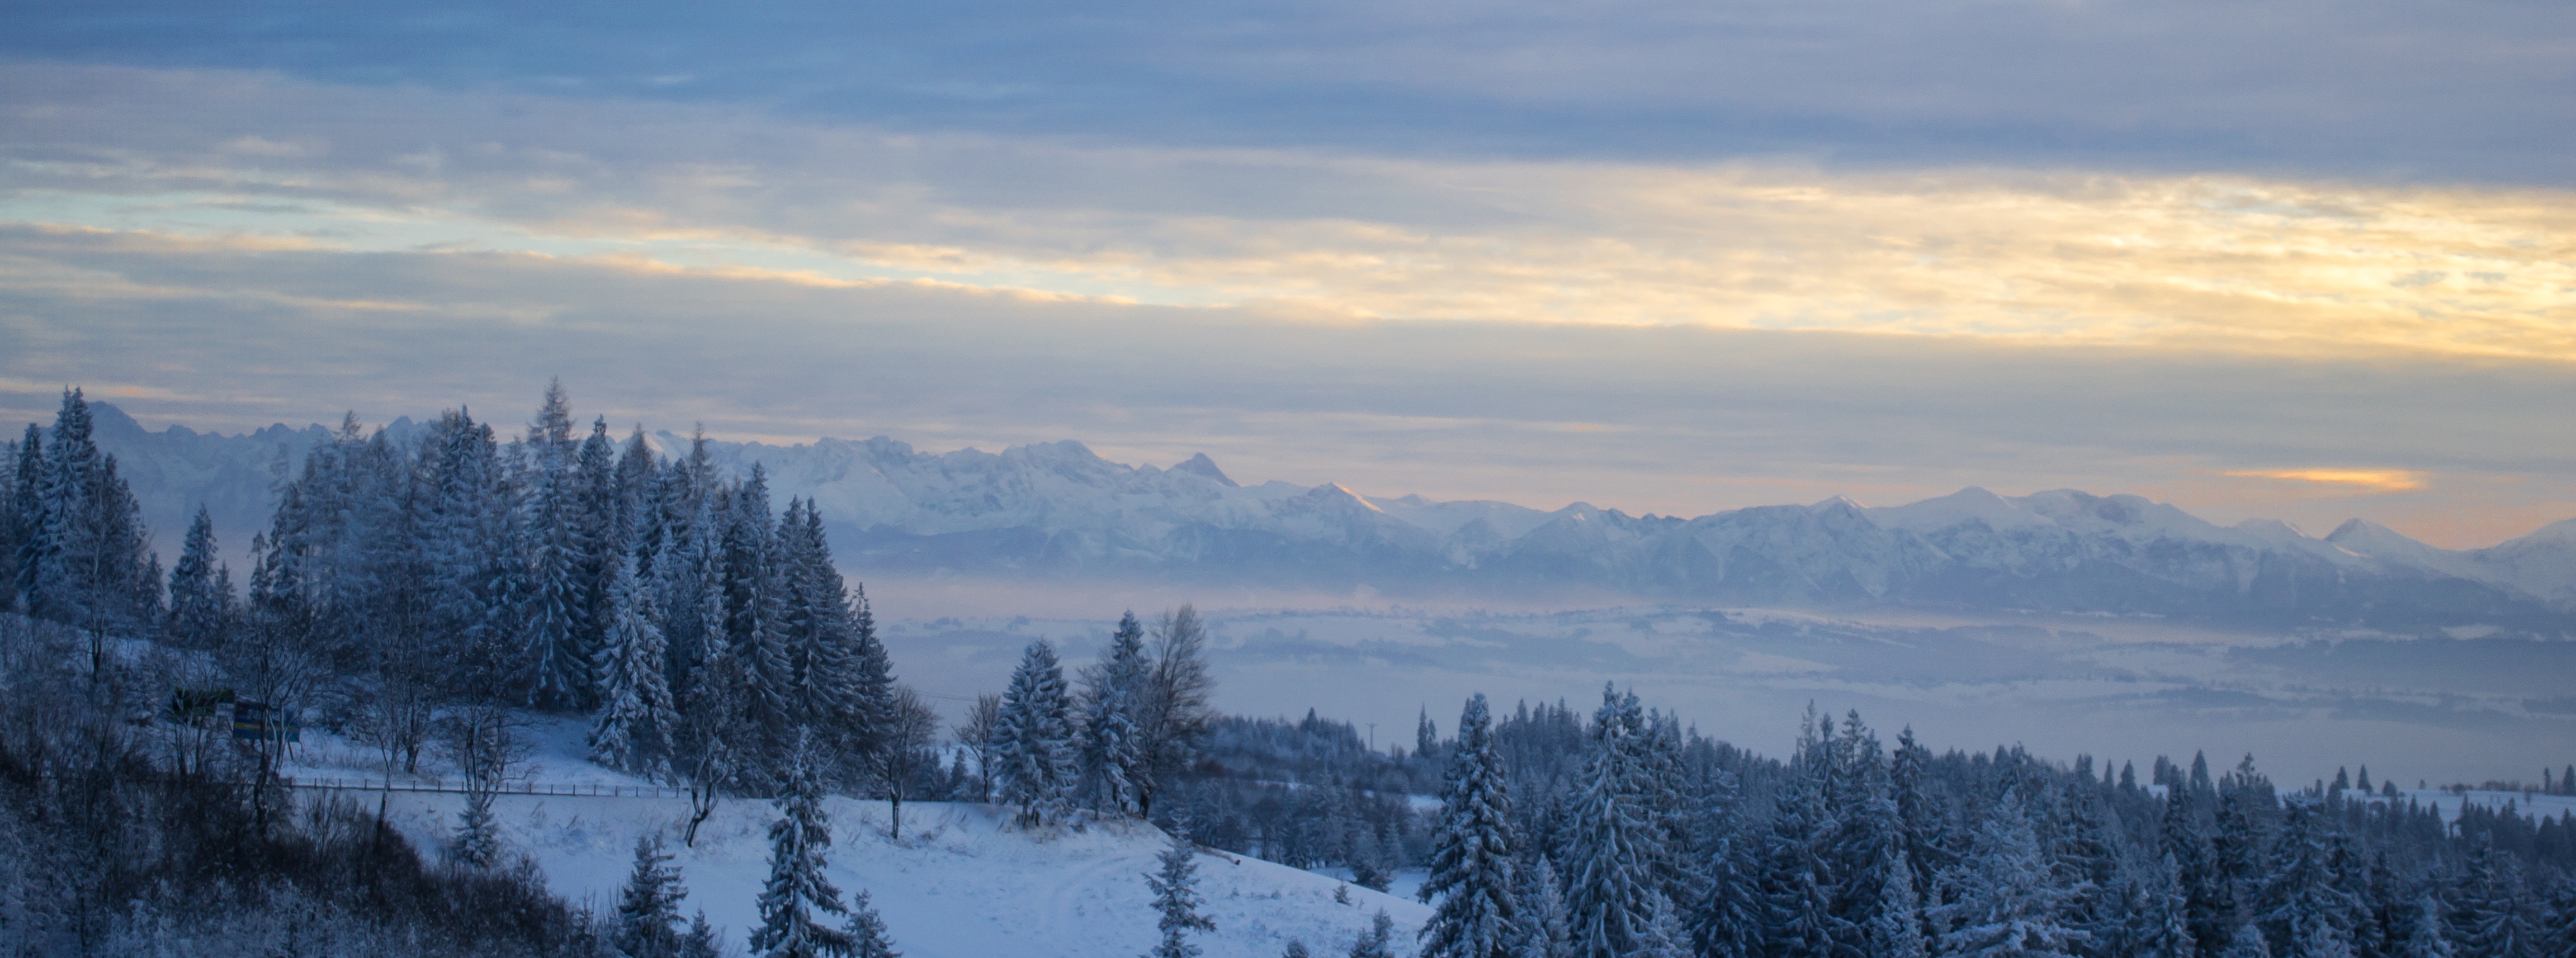
landscape, tree, nature, wilderness, mountain, snow, winter, cloud, mountain range, panorama, weather, season, ridge, top view, mountains, alps, poland, tatry, buried, polish tatras, landform, snow capped mountains, the high tatras, atmospheric phenomenon, mountainous landforms